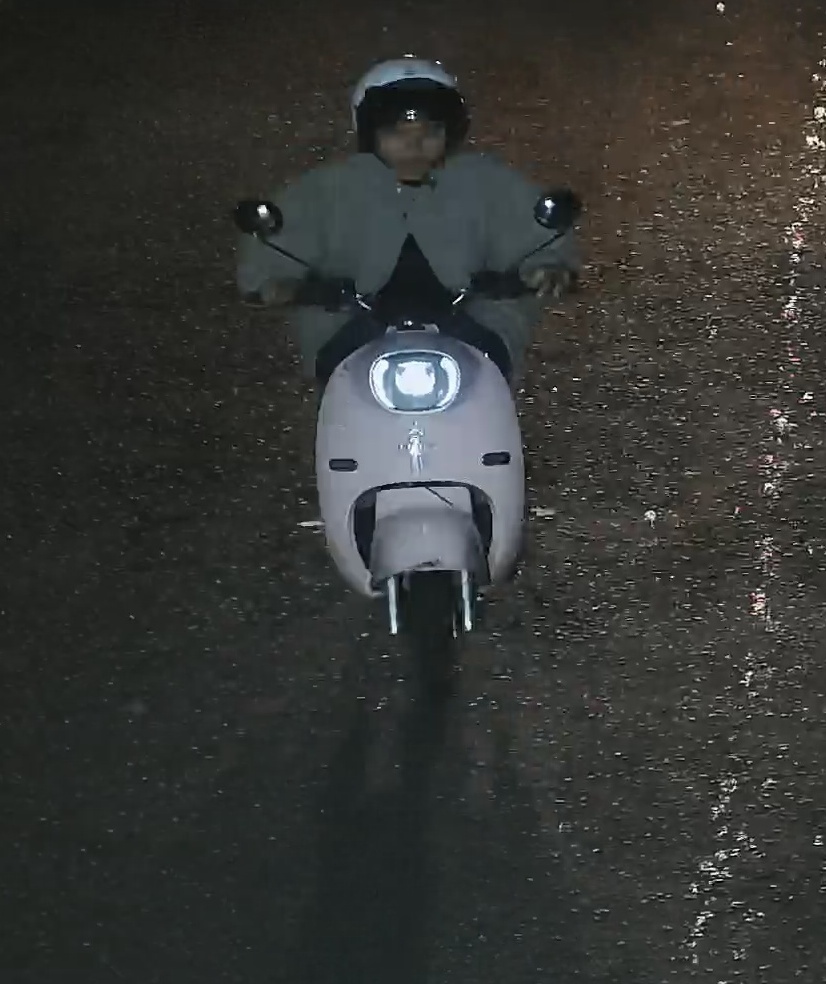
person-with-helmet: 1
person-without-helmet: 0